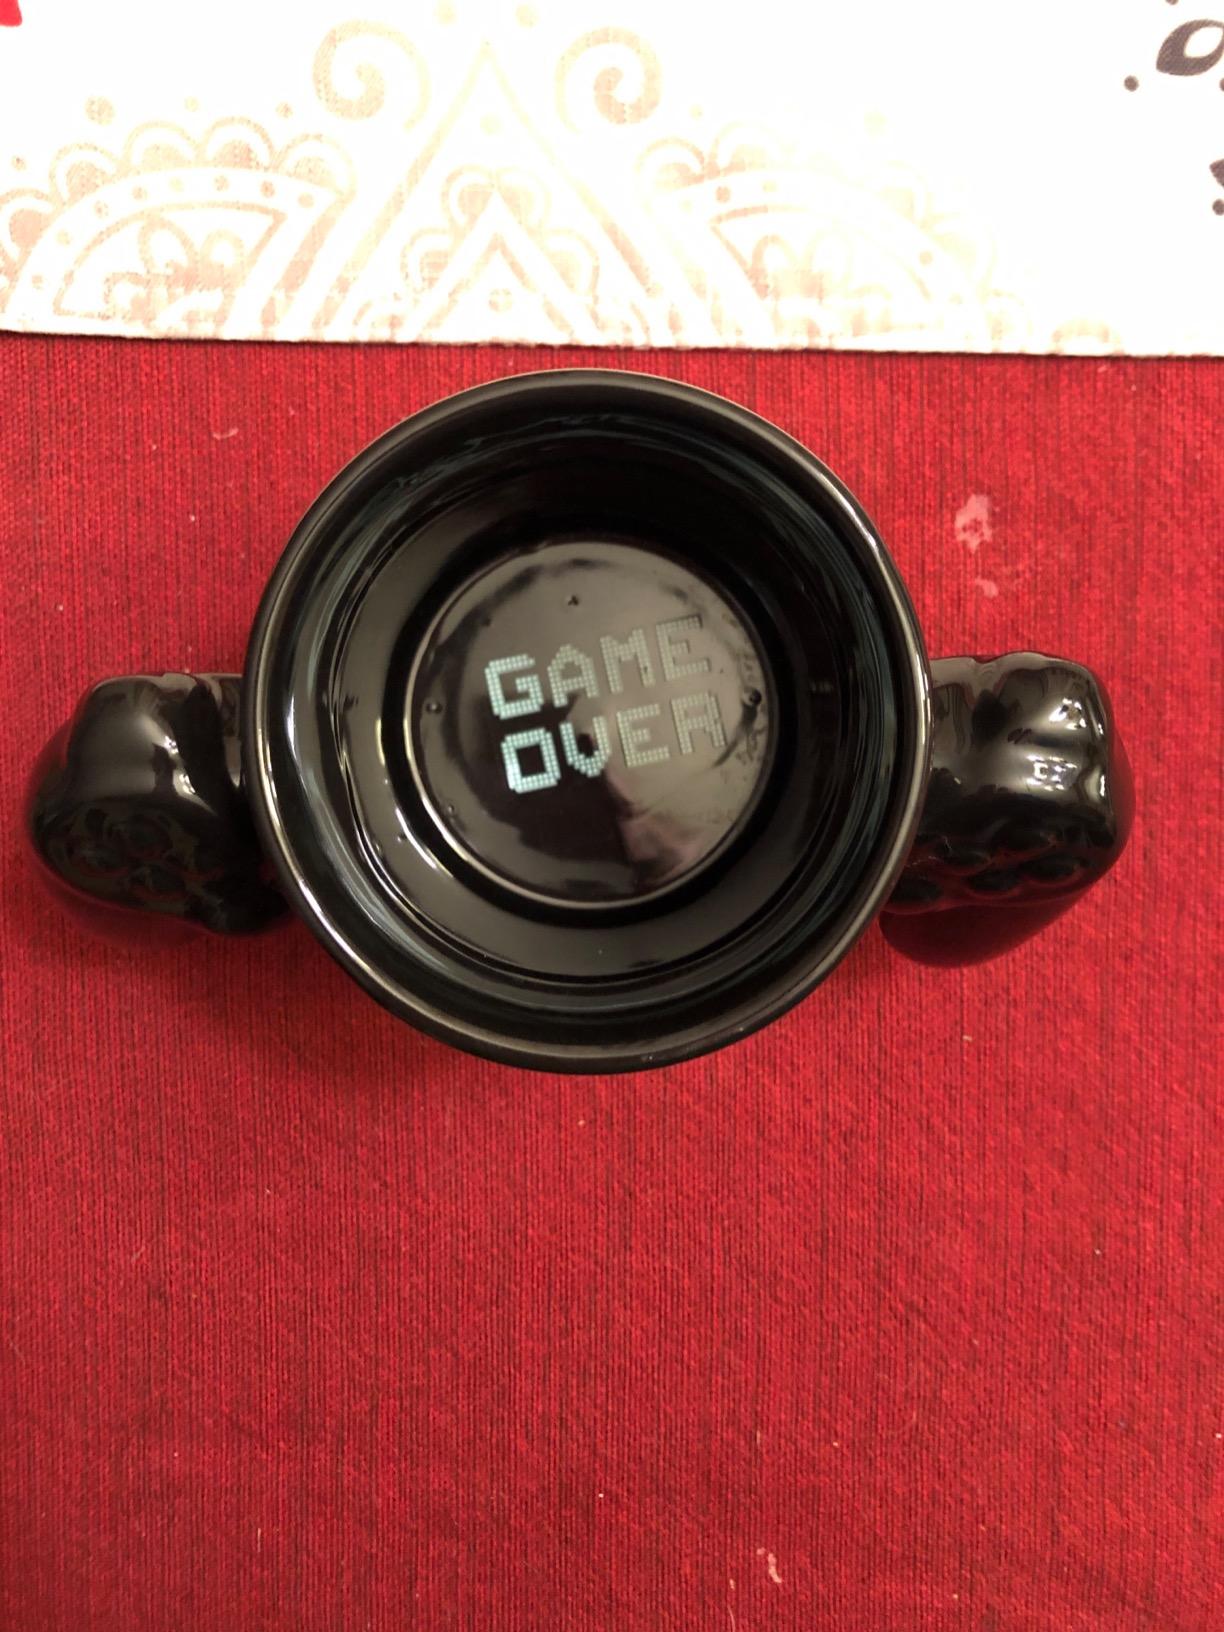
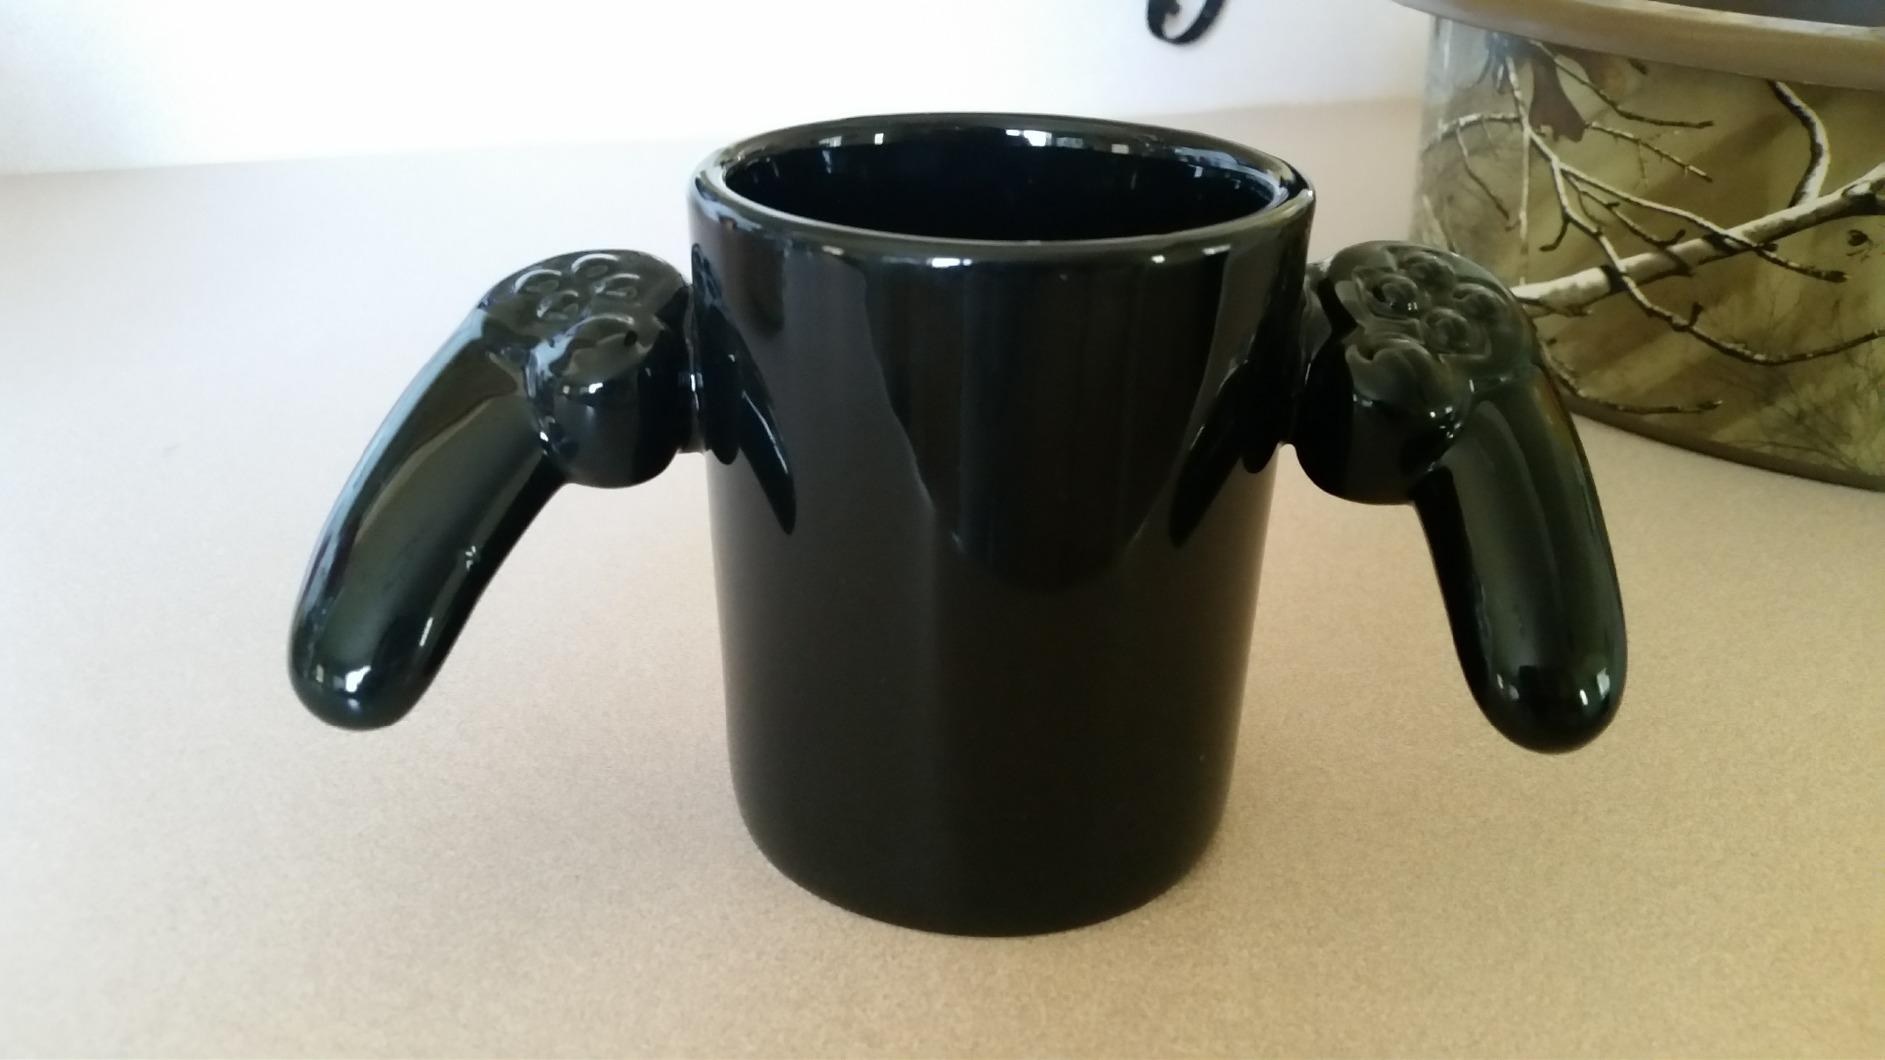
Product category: items_mug
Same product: yes